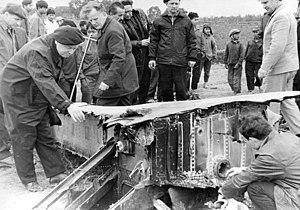
Le Boeing B-52 Stratofortress est un bombardier stratégique subsonique à réaction et à long rayon d'action mis en service en 1955 dans l'United States Air Force. La société Boeing, qui l'a conçu et construit, participe encore à sa maintenance et à son amélioration. Il peut transporter jusqu'à 31 500 kg de munitions air-sol et parcourir plus de 14 000 km sans ravitaillement. En 2017, l'USAF maintient 76 appareils en service.